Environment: real
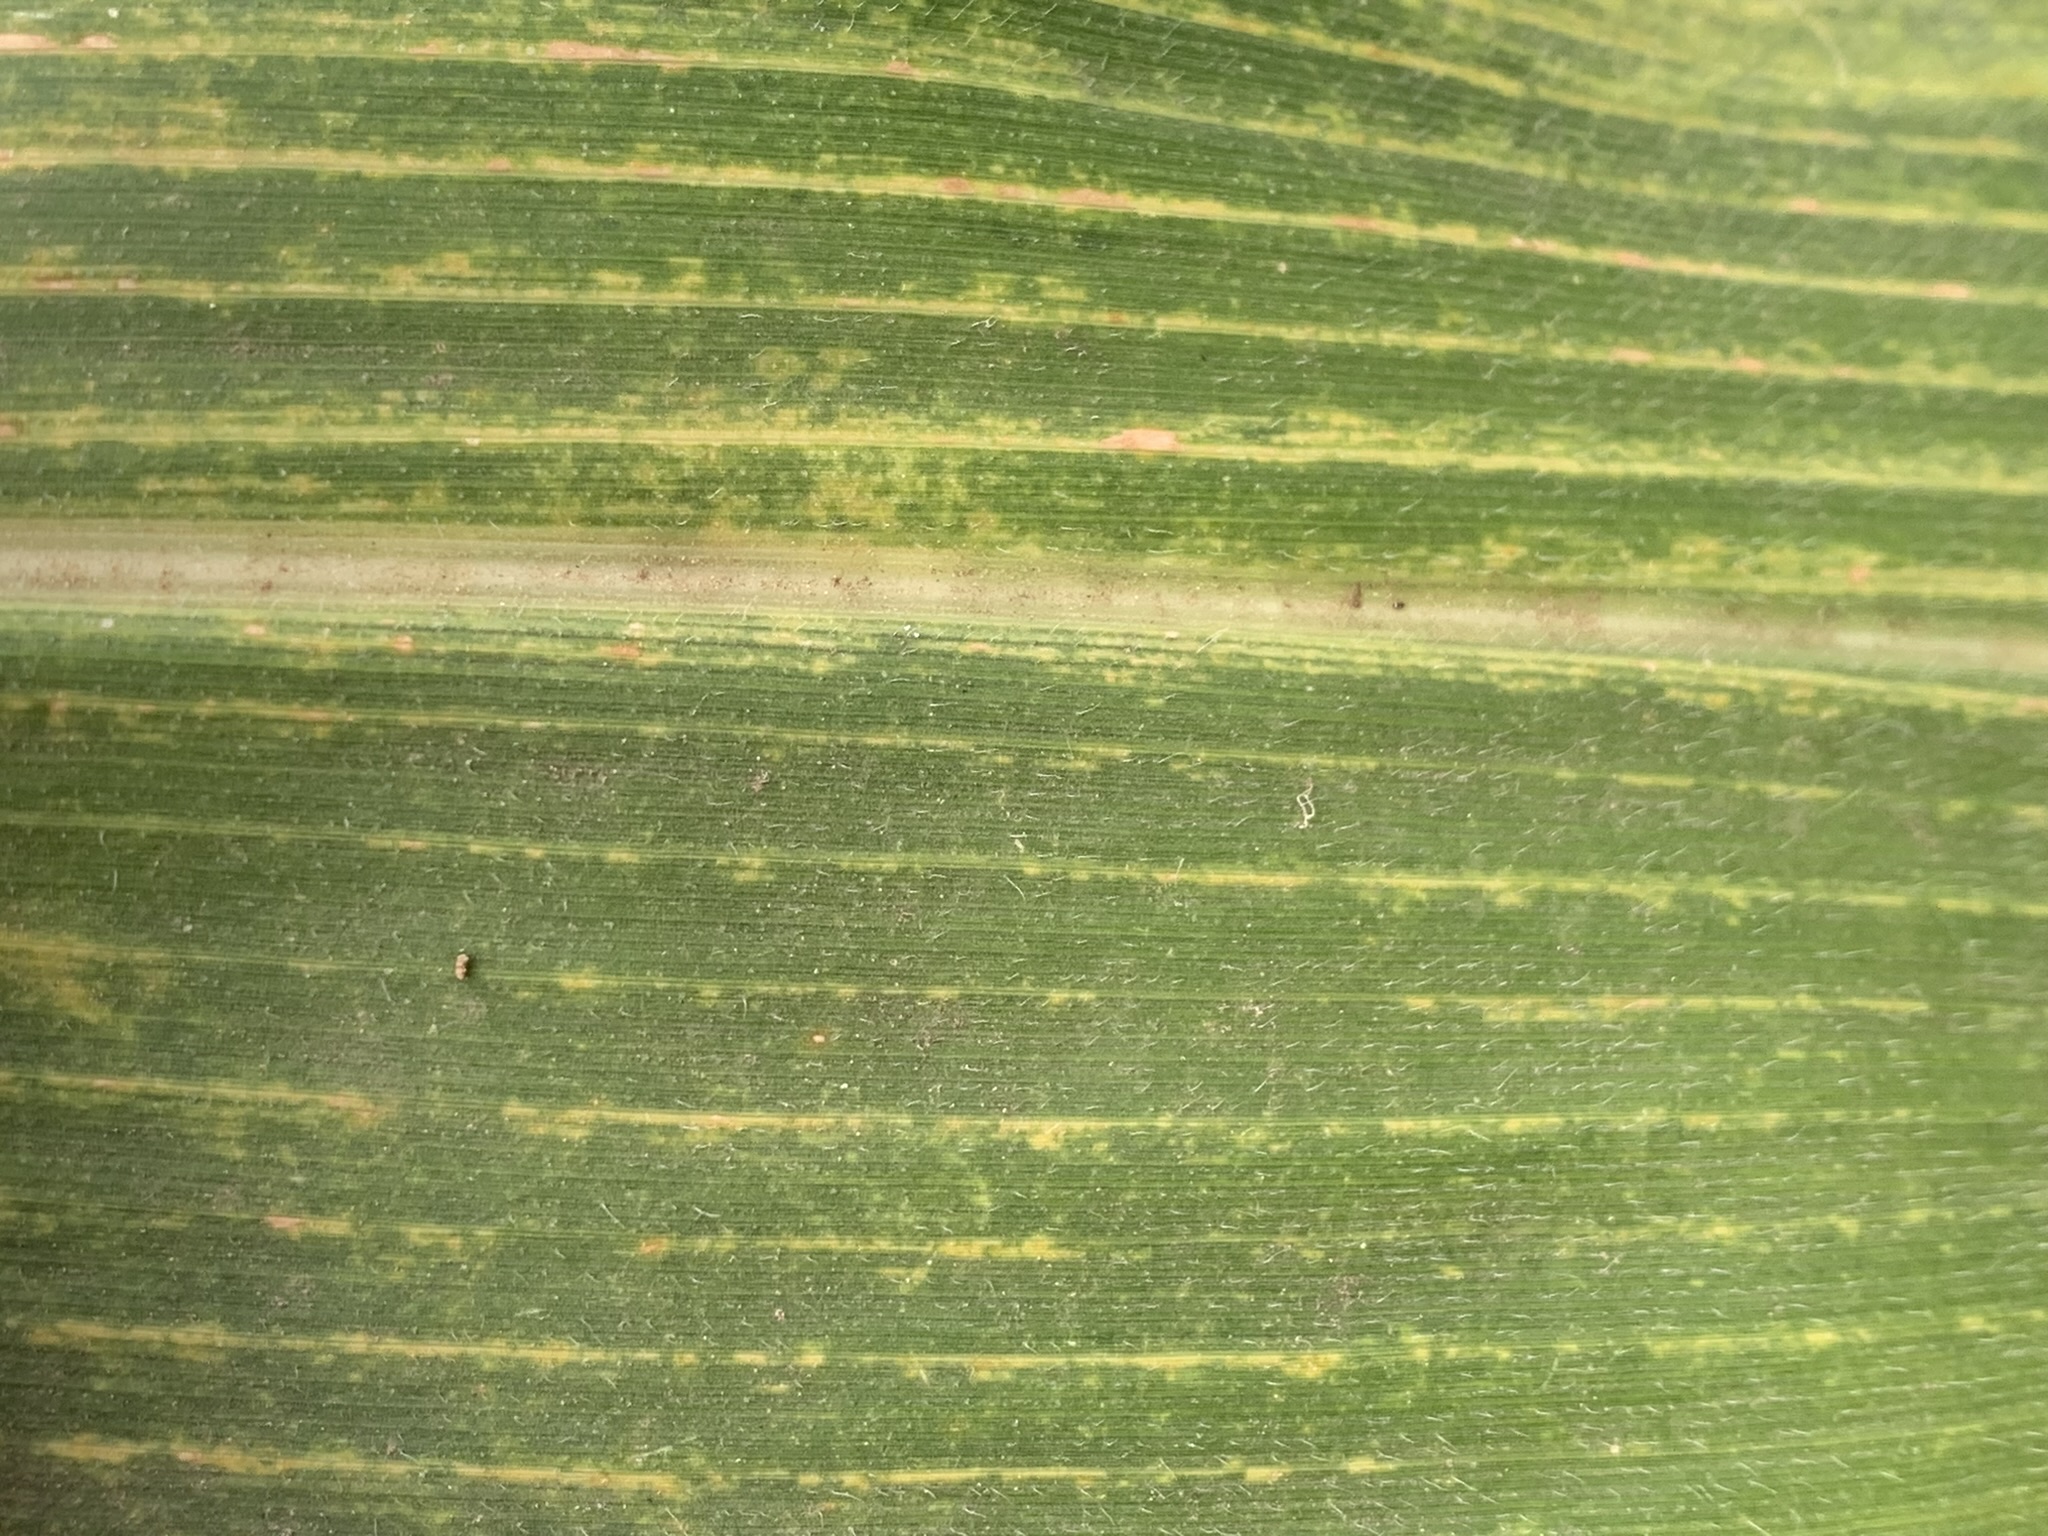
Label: lethal_necrosis